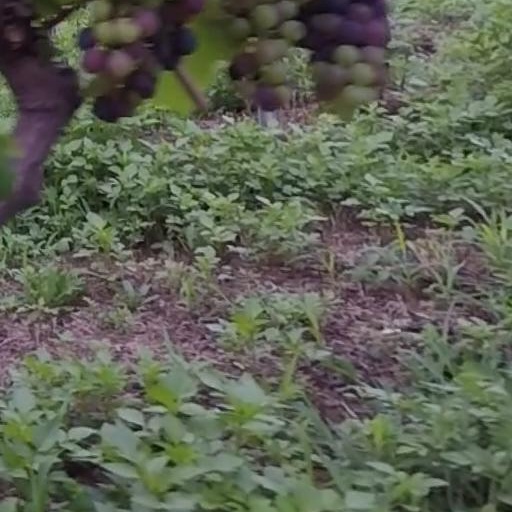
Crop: grape